20 January 1920 Street, Bydgoszcz

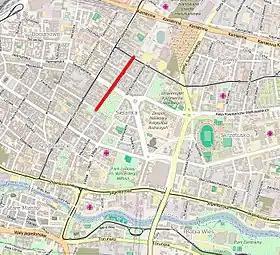
View of street facades

20 Stycznia 1920 Street is located in downtown district, in Bydgoszcz, Poland. Many of the buildings along this axis are either registered on the Kuyavian-Pomeranian Voivodeship heritage list, or part of a historical ensemble of Eclectic and Art Nouveau architecture in the city.